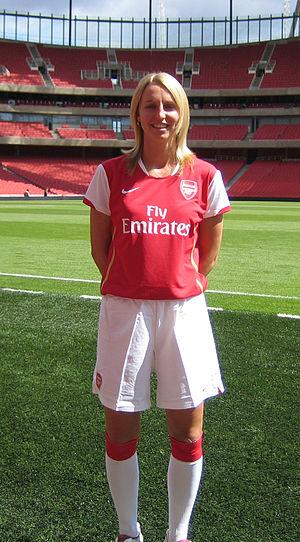
Faye White, née le 2 février 1978 à Crawley, est une joueuse de football anglaise à la retraite, qui a été la capitaine d'Arsenal Ladies.